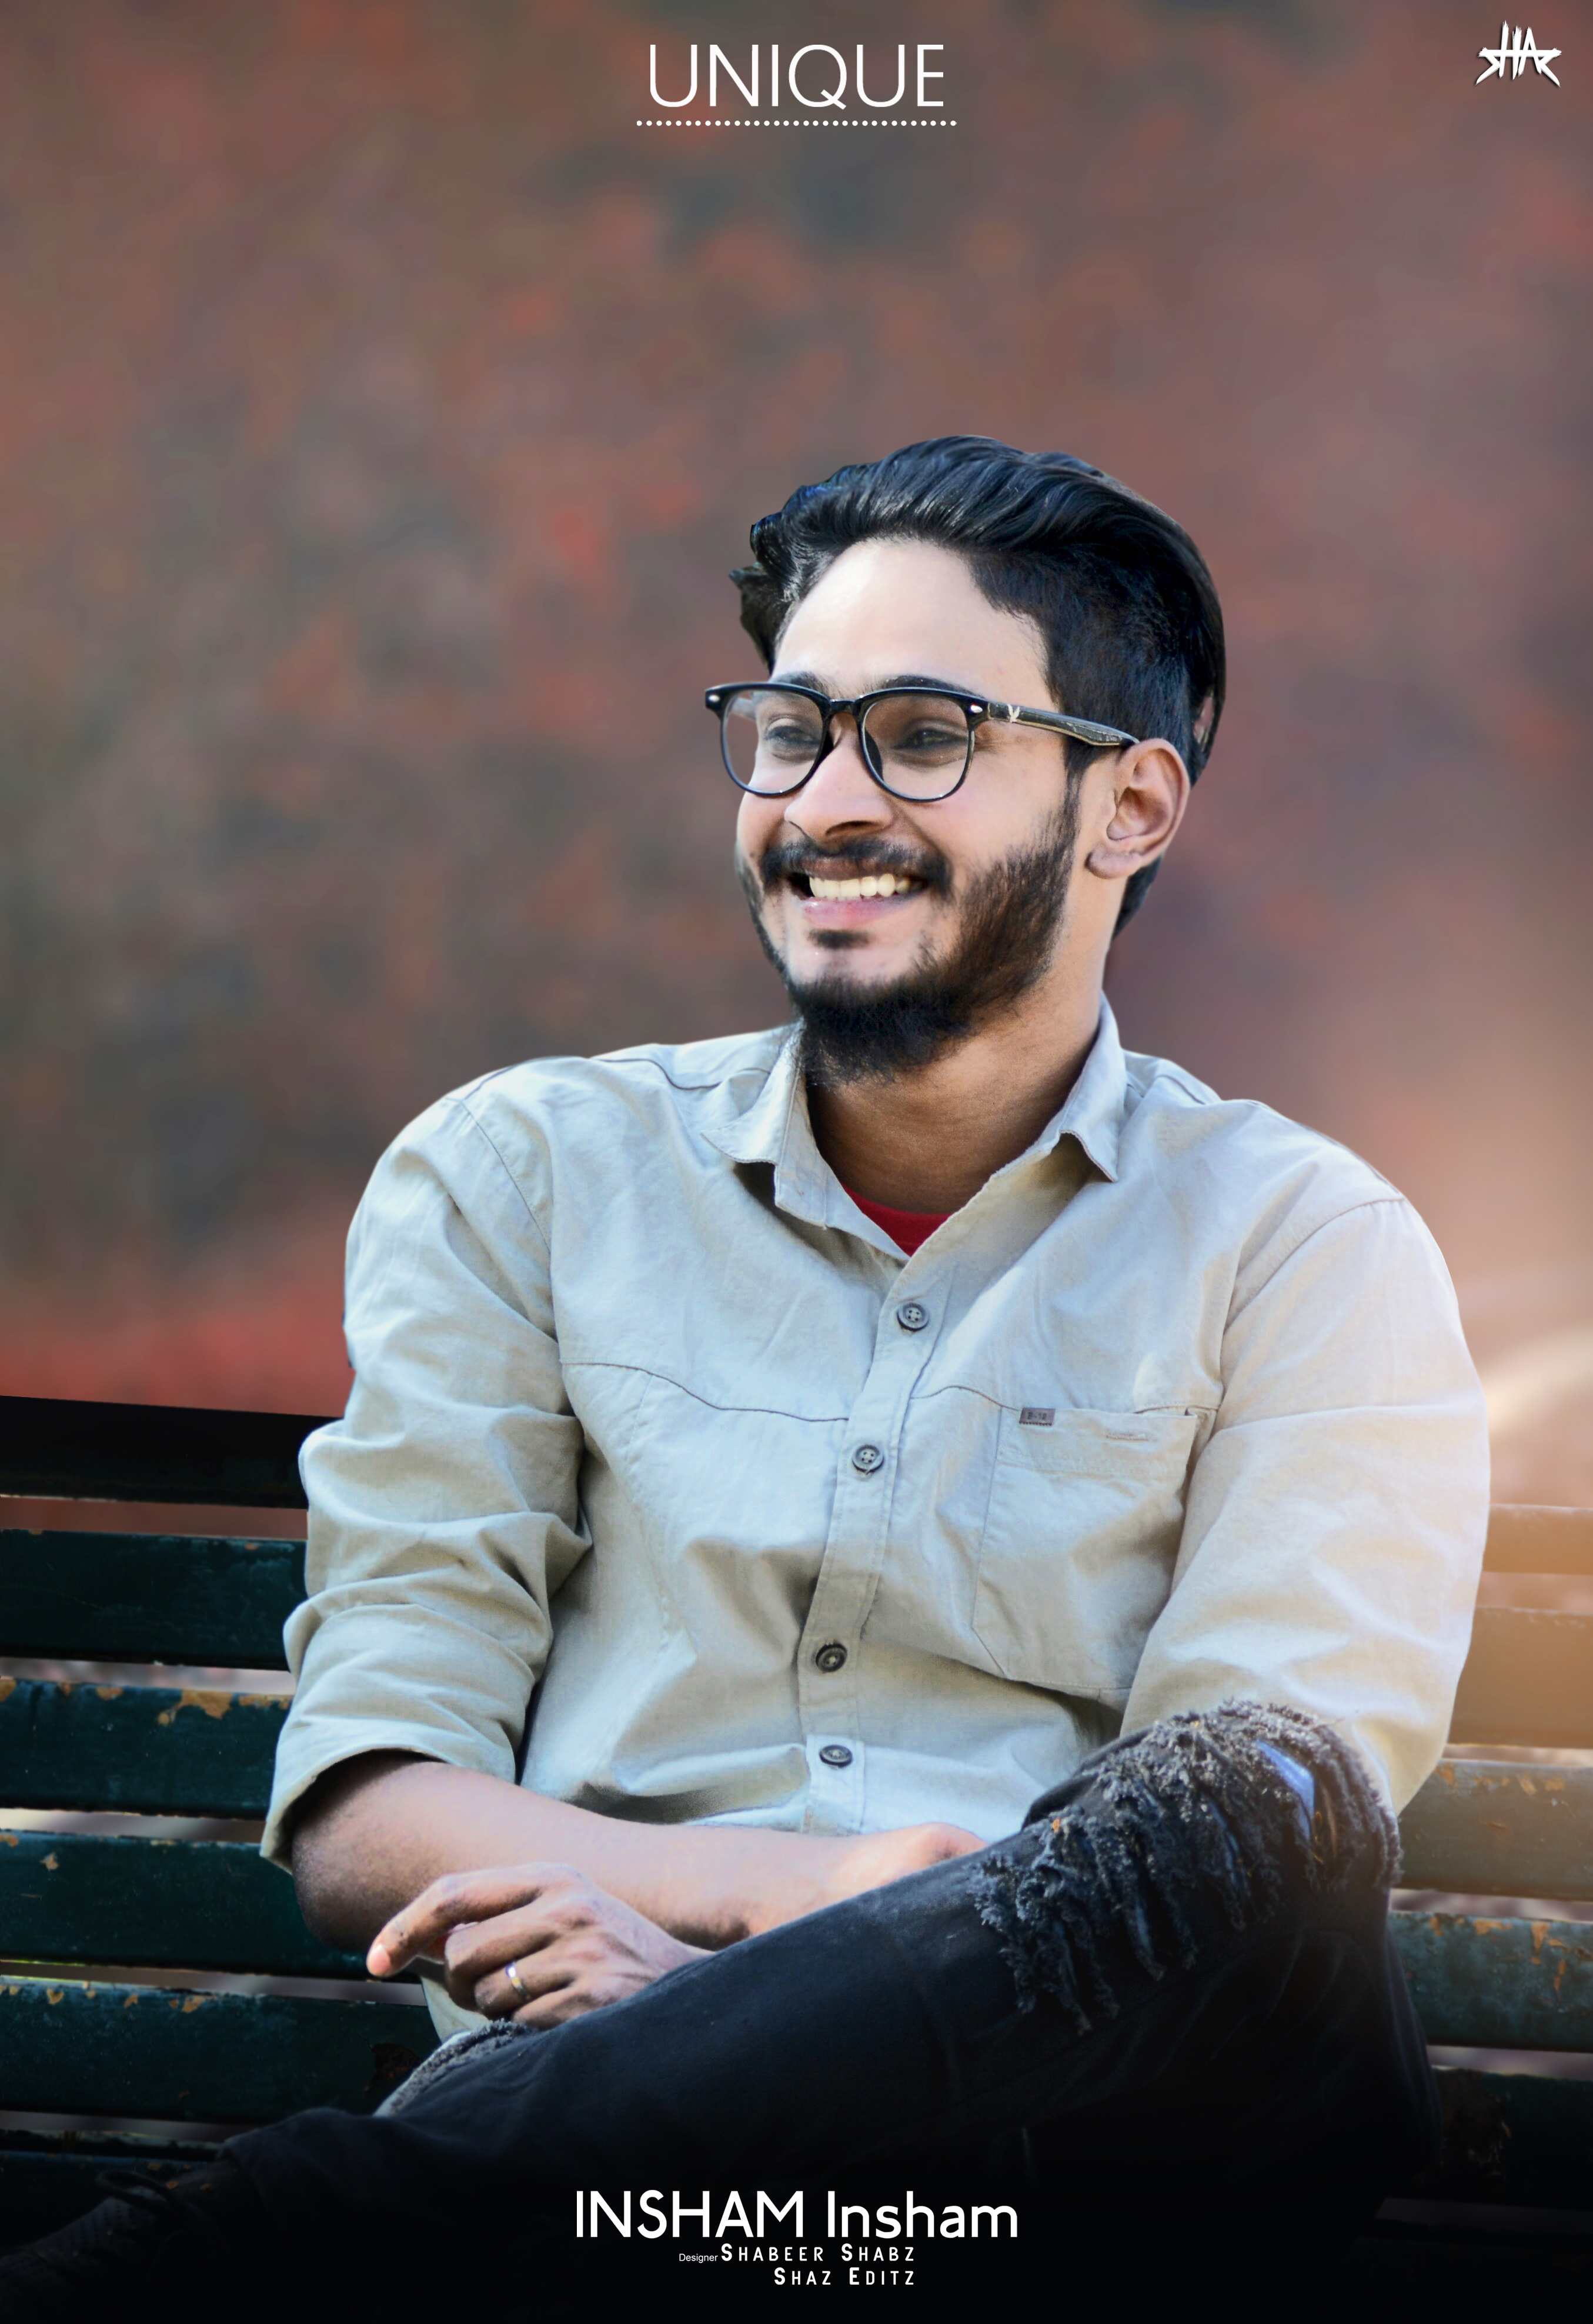
man, photography, portrait photography, glasses, actor, gentleman, flash photography, sitting, portrait, smile